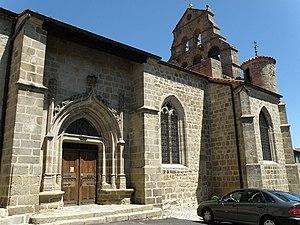
Beauzac, dép. de la Haute-Loire, France (Auvergne). Église, flanc méridional, avec portail de style gothique flamboyant.
Beauzac est une commune française située à l'est du Velay, dans le département de la Haute-Loire en région de l'Auvergne-Rhône-Alpes. Beauzac est située à équidistance des villes du Puy-en-Velay et de Saint-Étienne.
Cet article recense les monuments historiques de l'est de la Haute-Loire, en France.
L'église Saint-Jean de Beauzac est une église catholique située à Beauzac, en France.